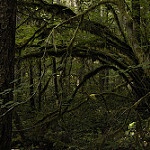
Label: forest